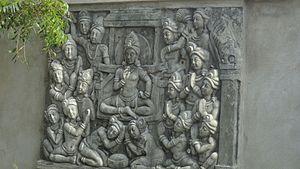
Le Stupa d'Amarāvatī, aussi connu sous le nom de grand stūpa à Amarāvathī, est un monument bouddhiste en ruine, probablement construit en plusieurs phases entre le troisième siècle avant notre ère et environ 250 de notre ère, dans le village d'Amaravati, district de Guntur, Andhra Pradesh, Inde. Le site est sous la protection de l'Archaeological Survey of India. Le site comprend le stūpa lui-même et le musée archéologique.